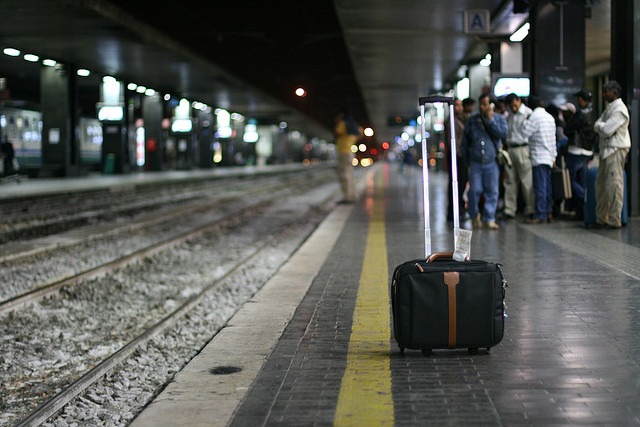
Rolling luggage next to yellow line and train tracks

A piece of luggage sits by train tracks with passengers waiting.

A bag sitting alone next to some train tracks.